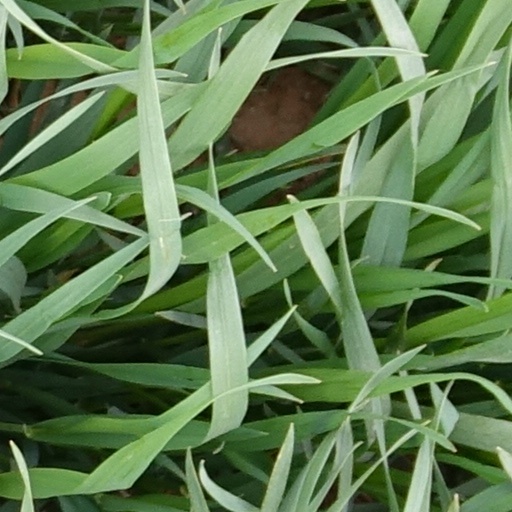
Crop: wheat